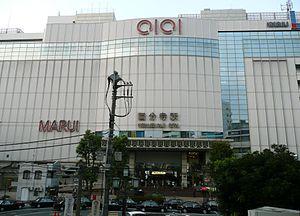
La gare de Kokubunji est une gare ferroviaire de la ville de Kokubunji dans la préfecture de Tokyo au Japon. La gare est desservie par les lignes des compagnies JR East et Seibu.